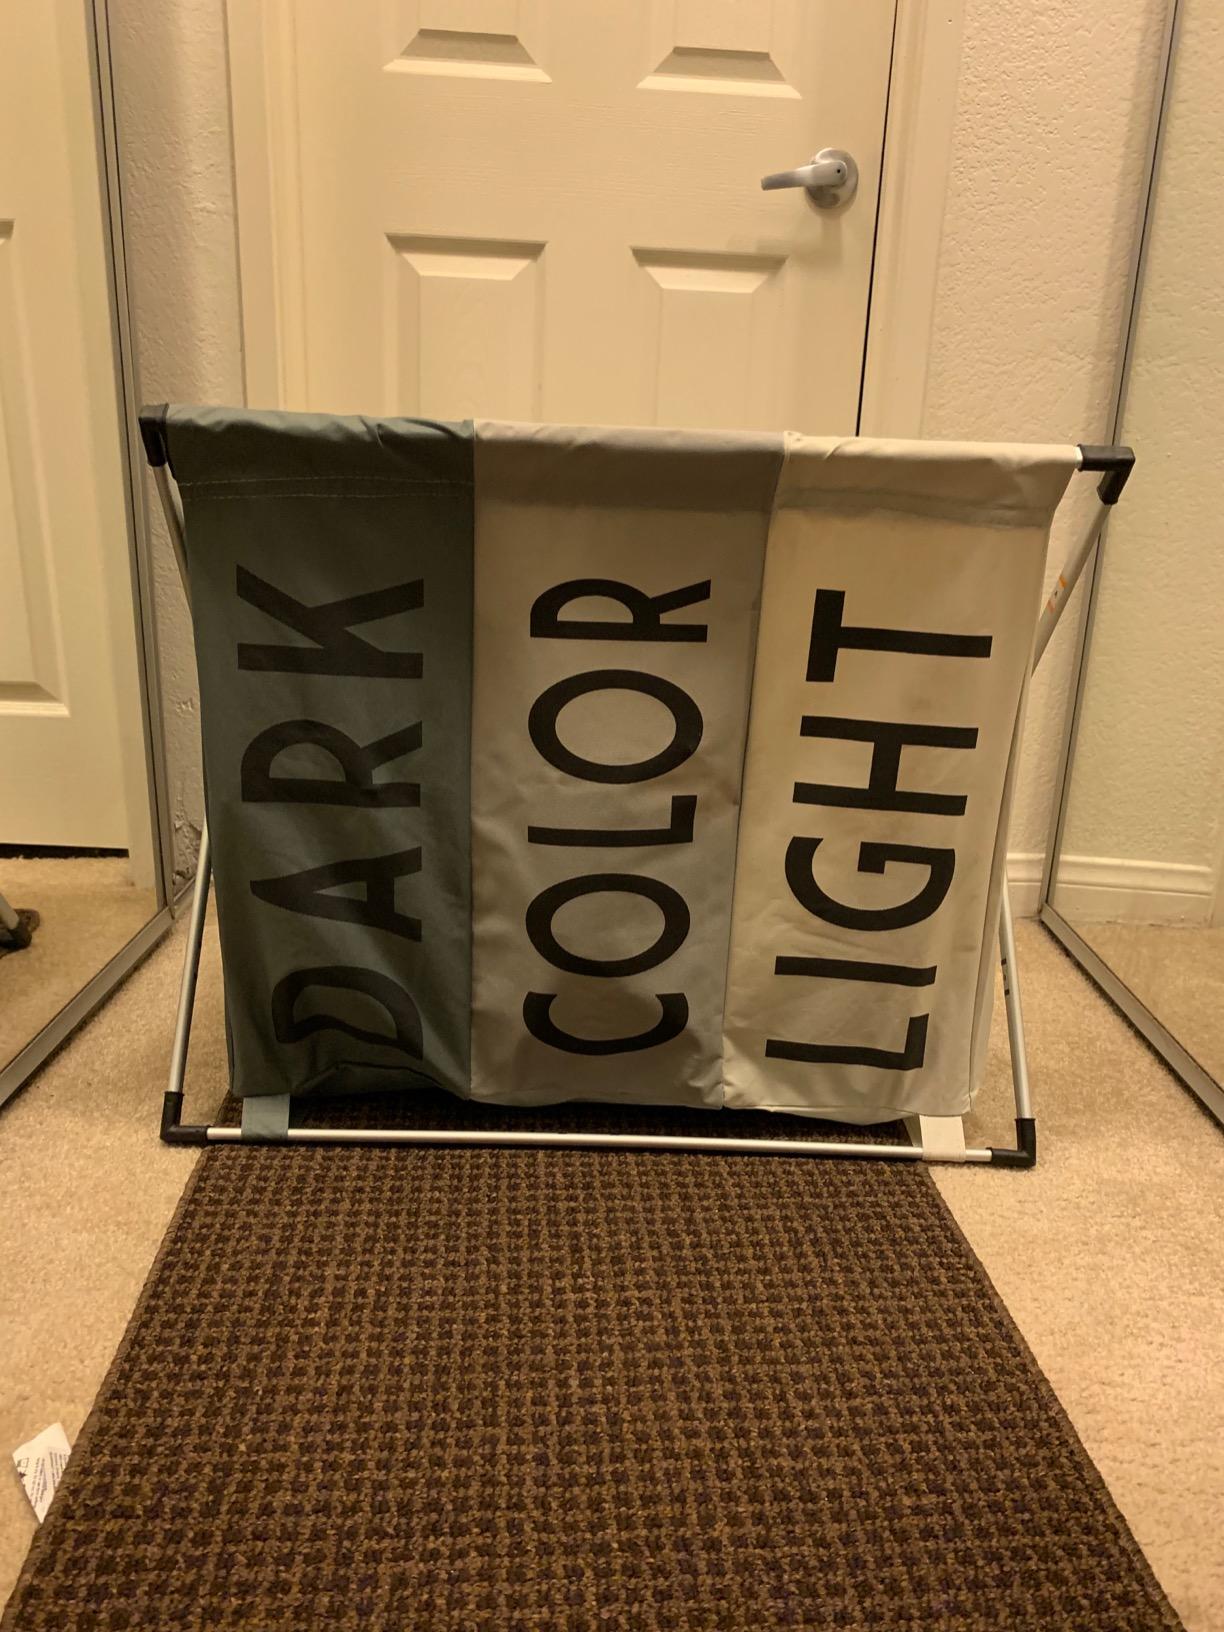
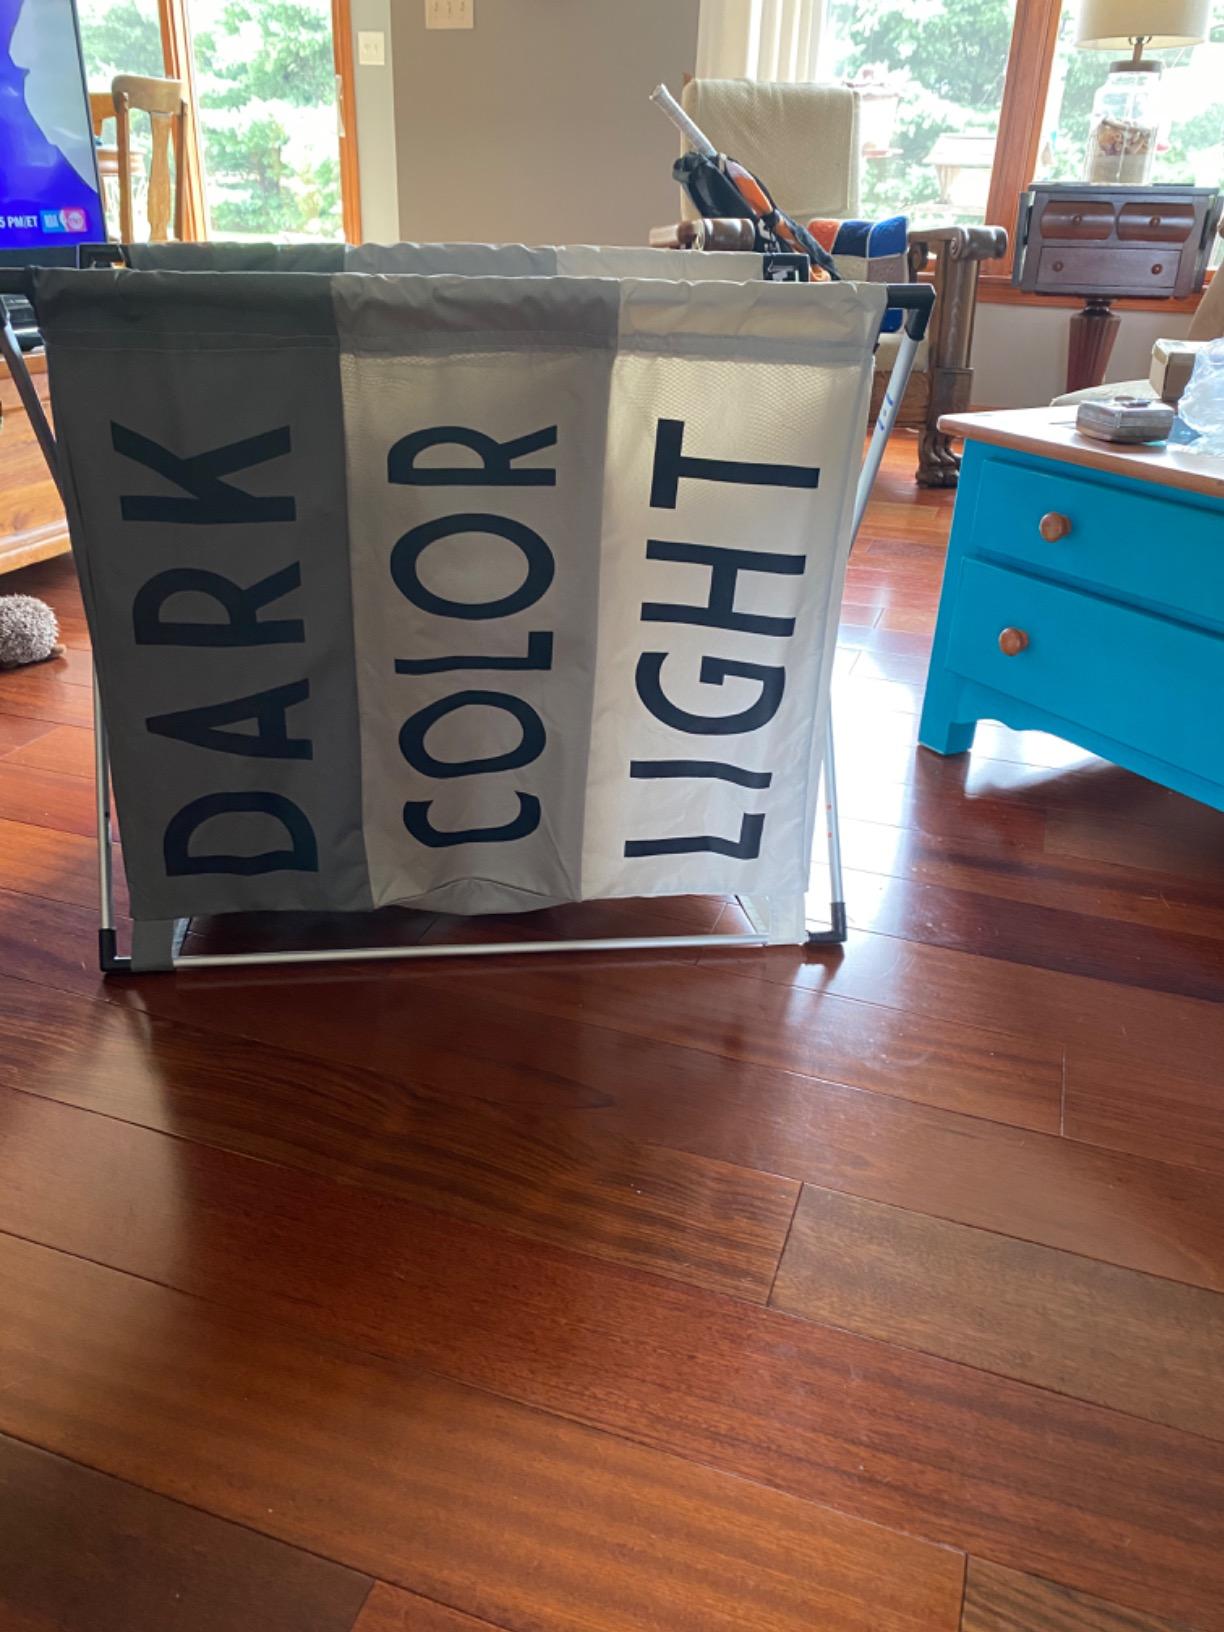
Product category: items_hamper
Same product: yes